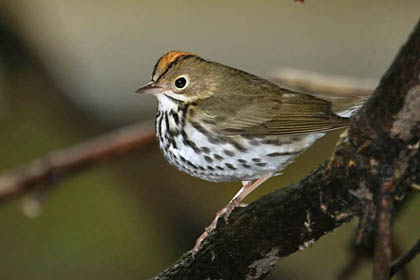
this small brown bird has a white chest with black spots.
bird has gray body feathers, spotted breast feather, and tiny beak
this is a bird with a white belly and breast and a brown back.
this bird is brown with white on its chest and has a very short beak.
this is a small bird with an orange crown and stripped belly that is white and brown.
this bird has wings that are brown and has a black and white belly
this bird has a white chest with brown flecks going down to its belly an orange crown and brown secondaries.
this bird is brown with white and has a very short beak.
this bird has a brown crown as well as a white and brown spotted belly
this bird is brown with white and has a very short beak.
Species: Ovenbird